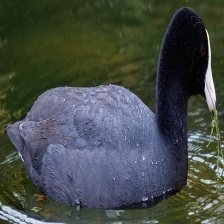
Species: AMERICAN COOT
Scientific name: FULICA AMERICANA